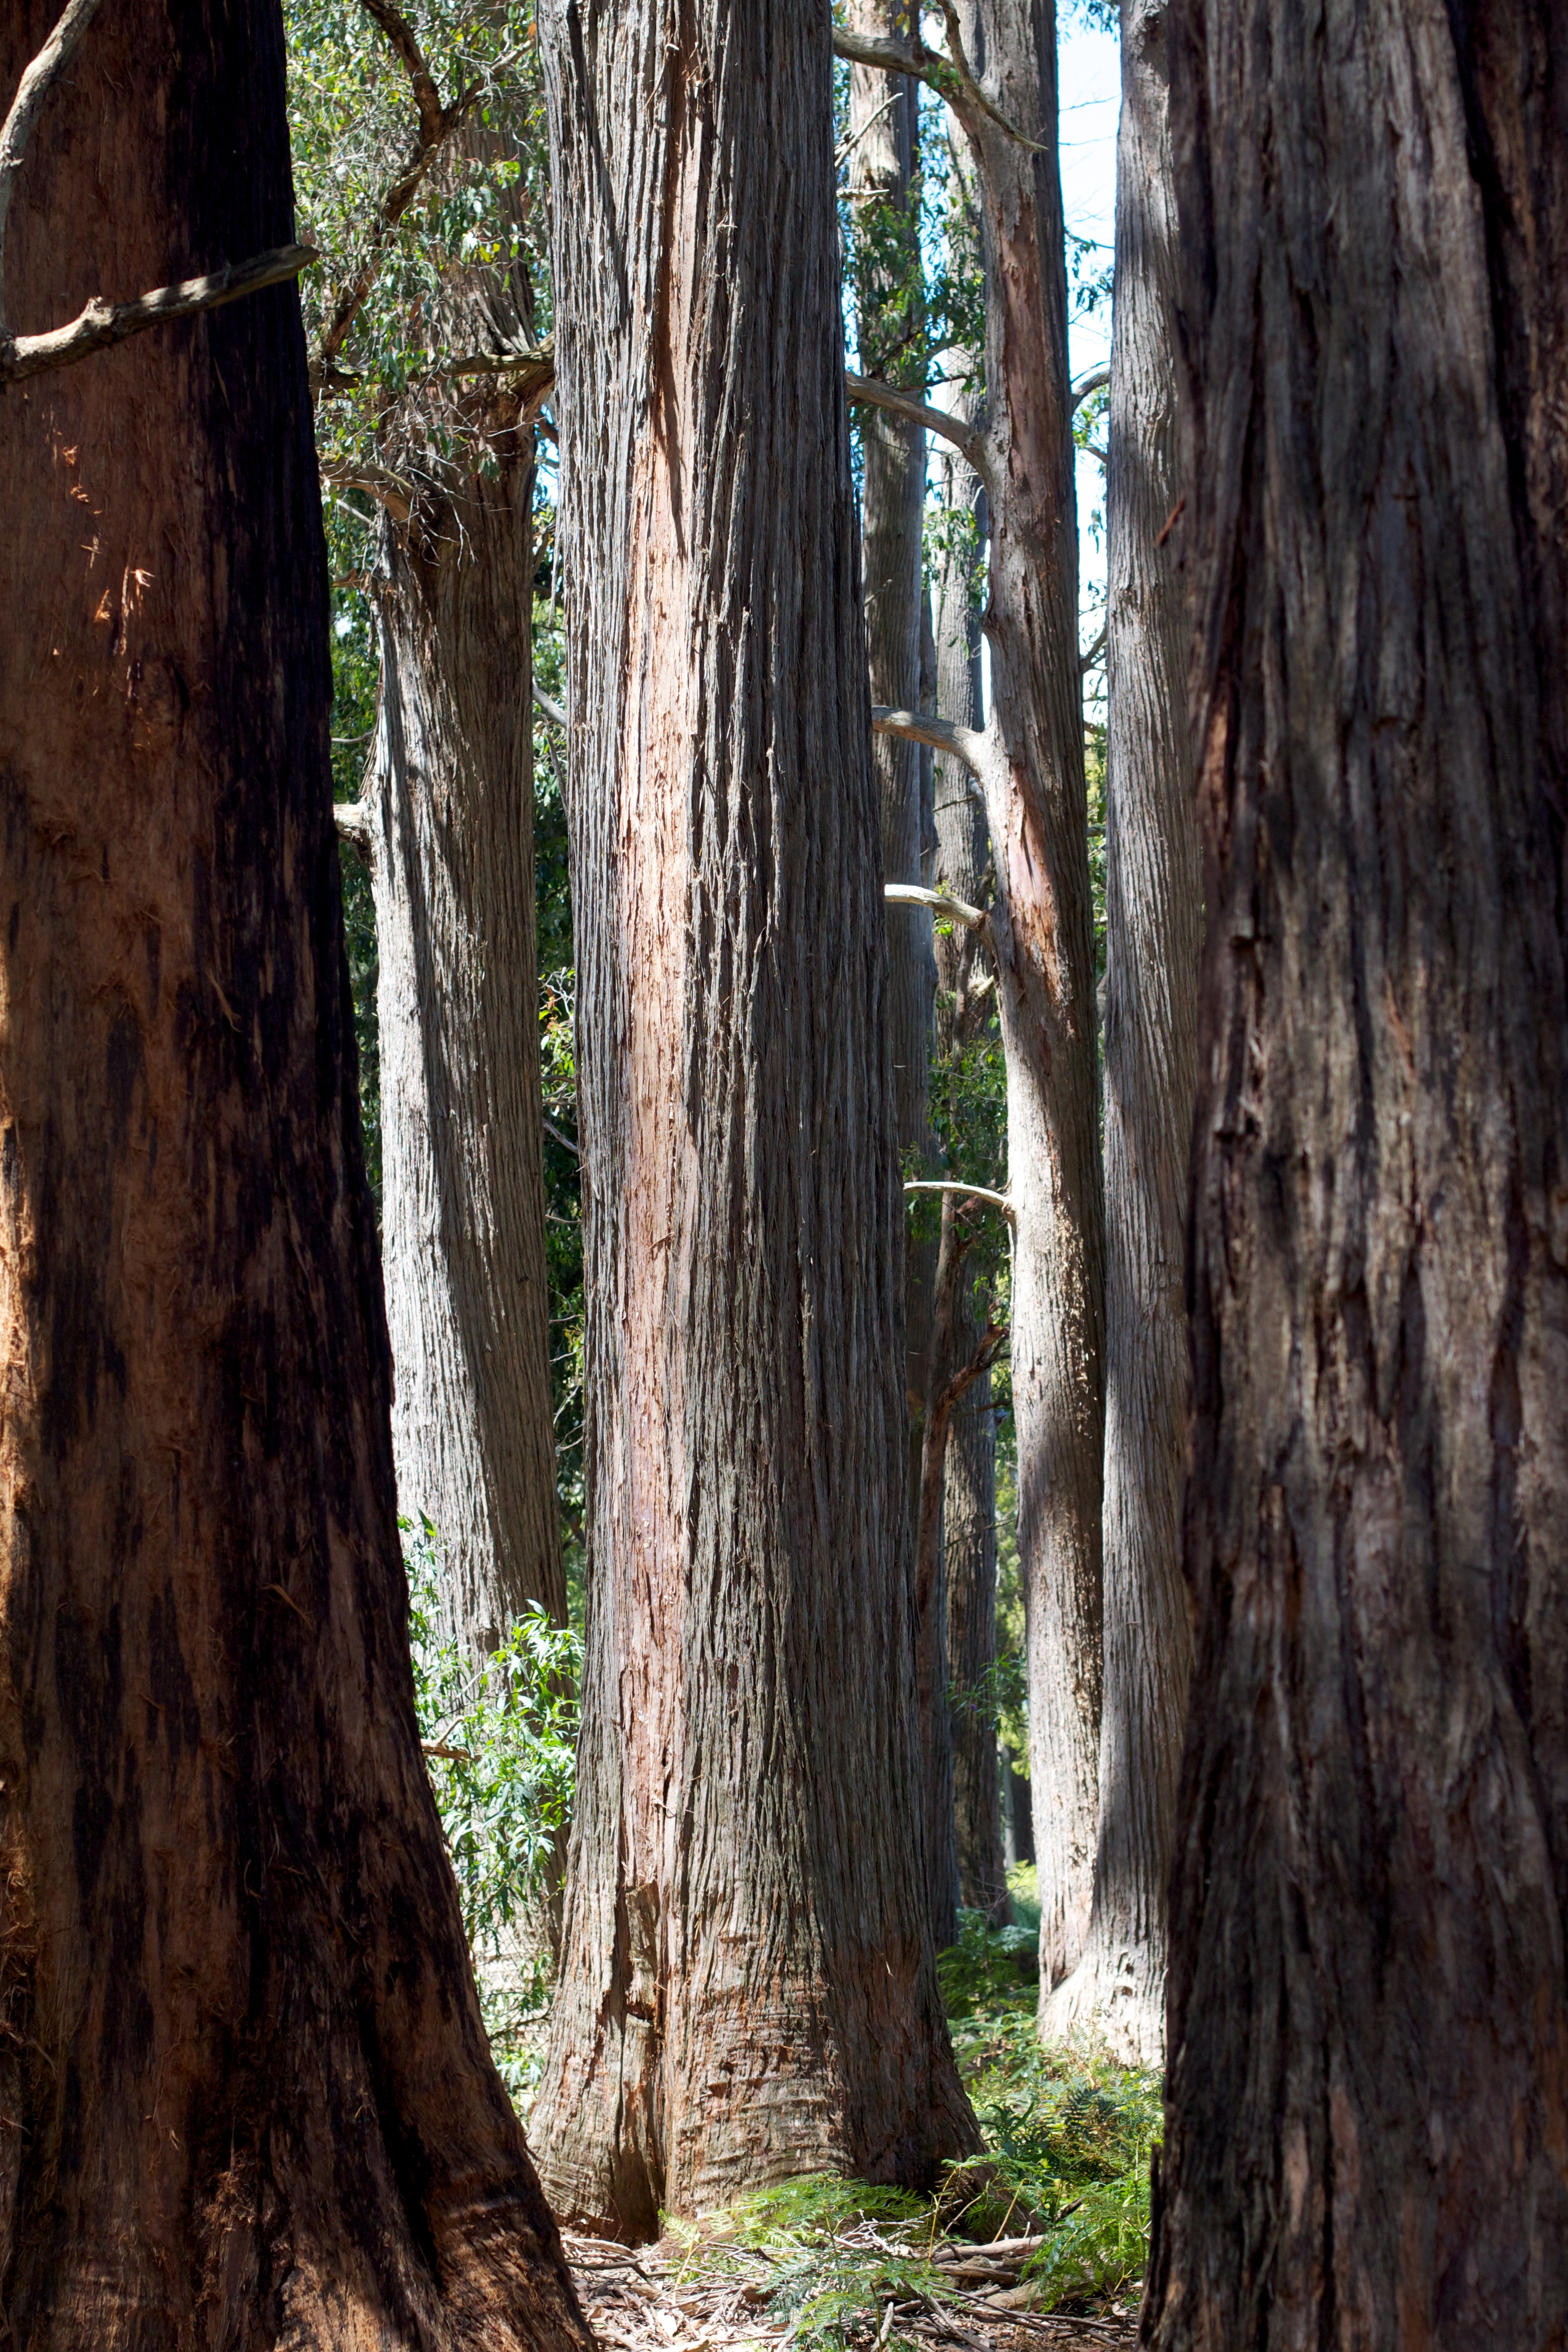
tree, nature, forest, branch, plant, wood, sunlight, leaf, trunk, jungle, autumn, rainforest, deciduous, grove, woodland, habitat, auodyssey, ecosystem, old growth forest, natural environment, plant stem, woody plant